Bandido (wrestler)

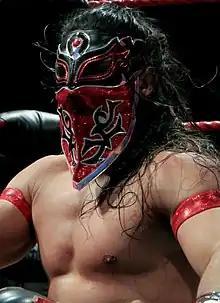
Bandido in 2020

Bandido (born April 17, 1995) is a Mexican "luchador enmascarado" (masked professional wrestler). He is signed to All Elite Wrestling (AEW) and Ring of Honor (ROH), where he is the reigning ROH World Champion in his second reign. He is also known for his work in a range of promotions, such as promotions Lucha Libre Elite (LLE), The Crash Lucha Libre, Dragon Gate (DG), GLEAT, Game Changer Wrestling (GCW), Progress Wrestling, Major League Wrestling (MLW), Impact Wrestling (TNA), World Series Wrestling (WSW), Westside Xtreme Wrestling (wXw), Over The Top Wrestling (OTT) and Jim Crockett Promotions.